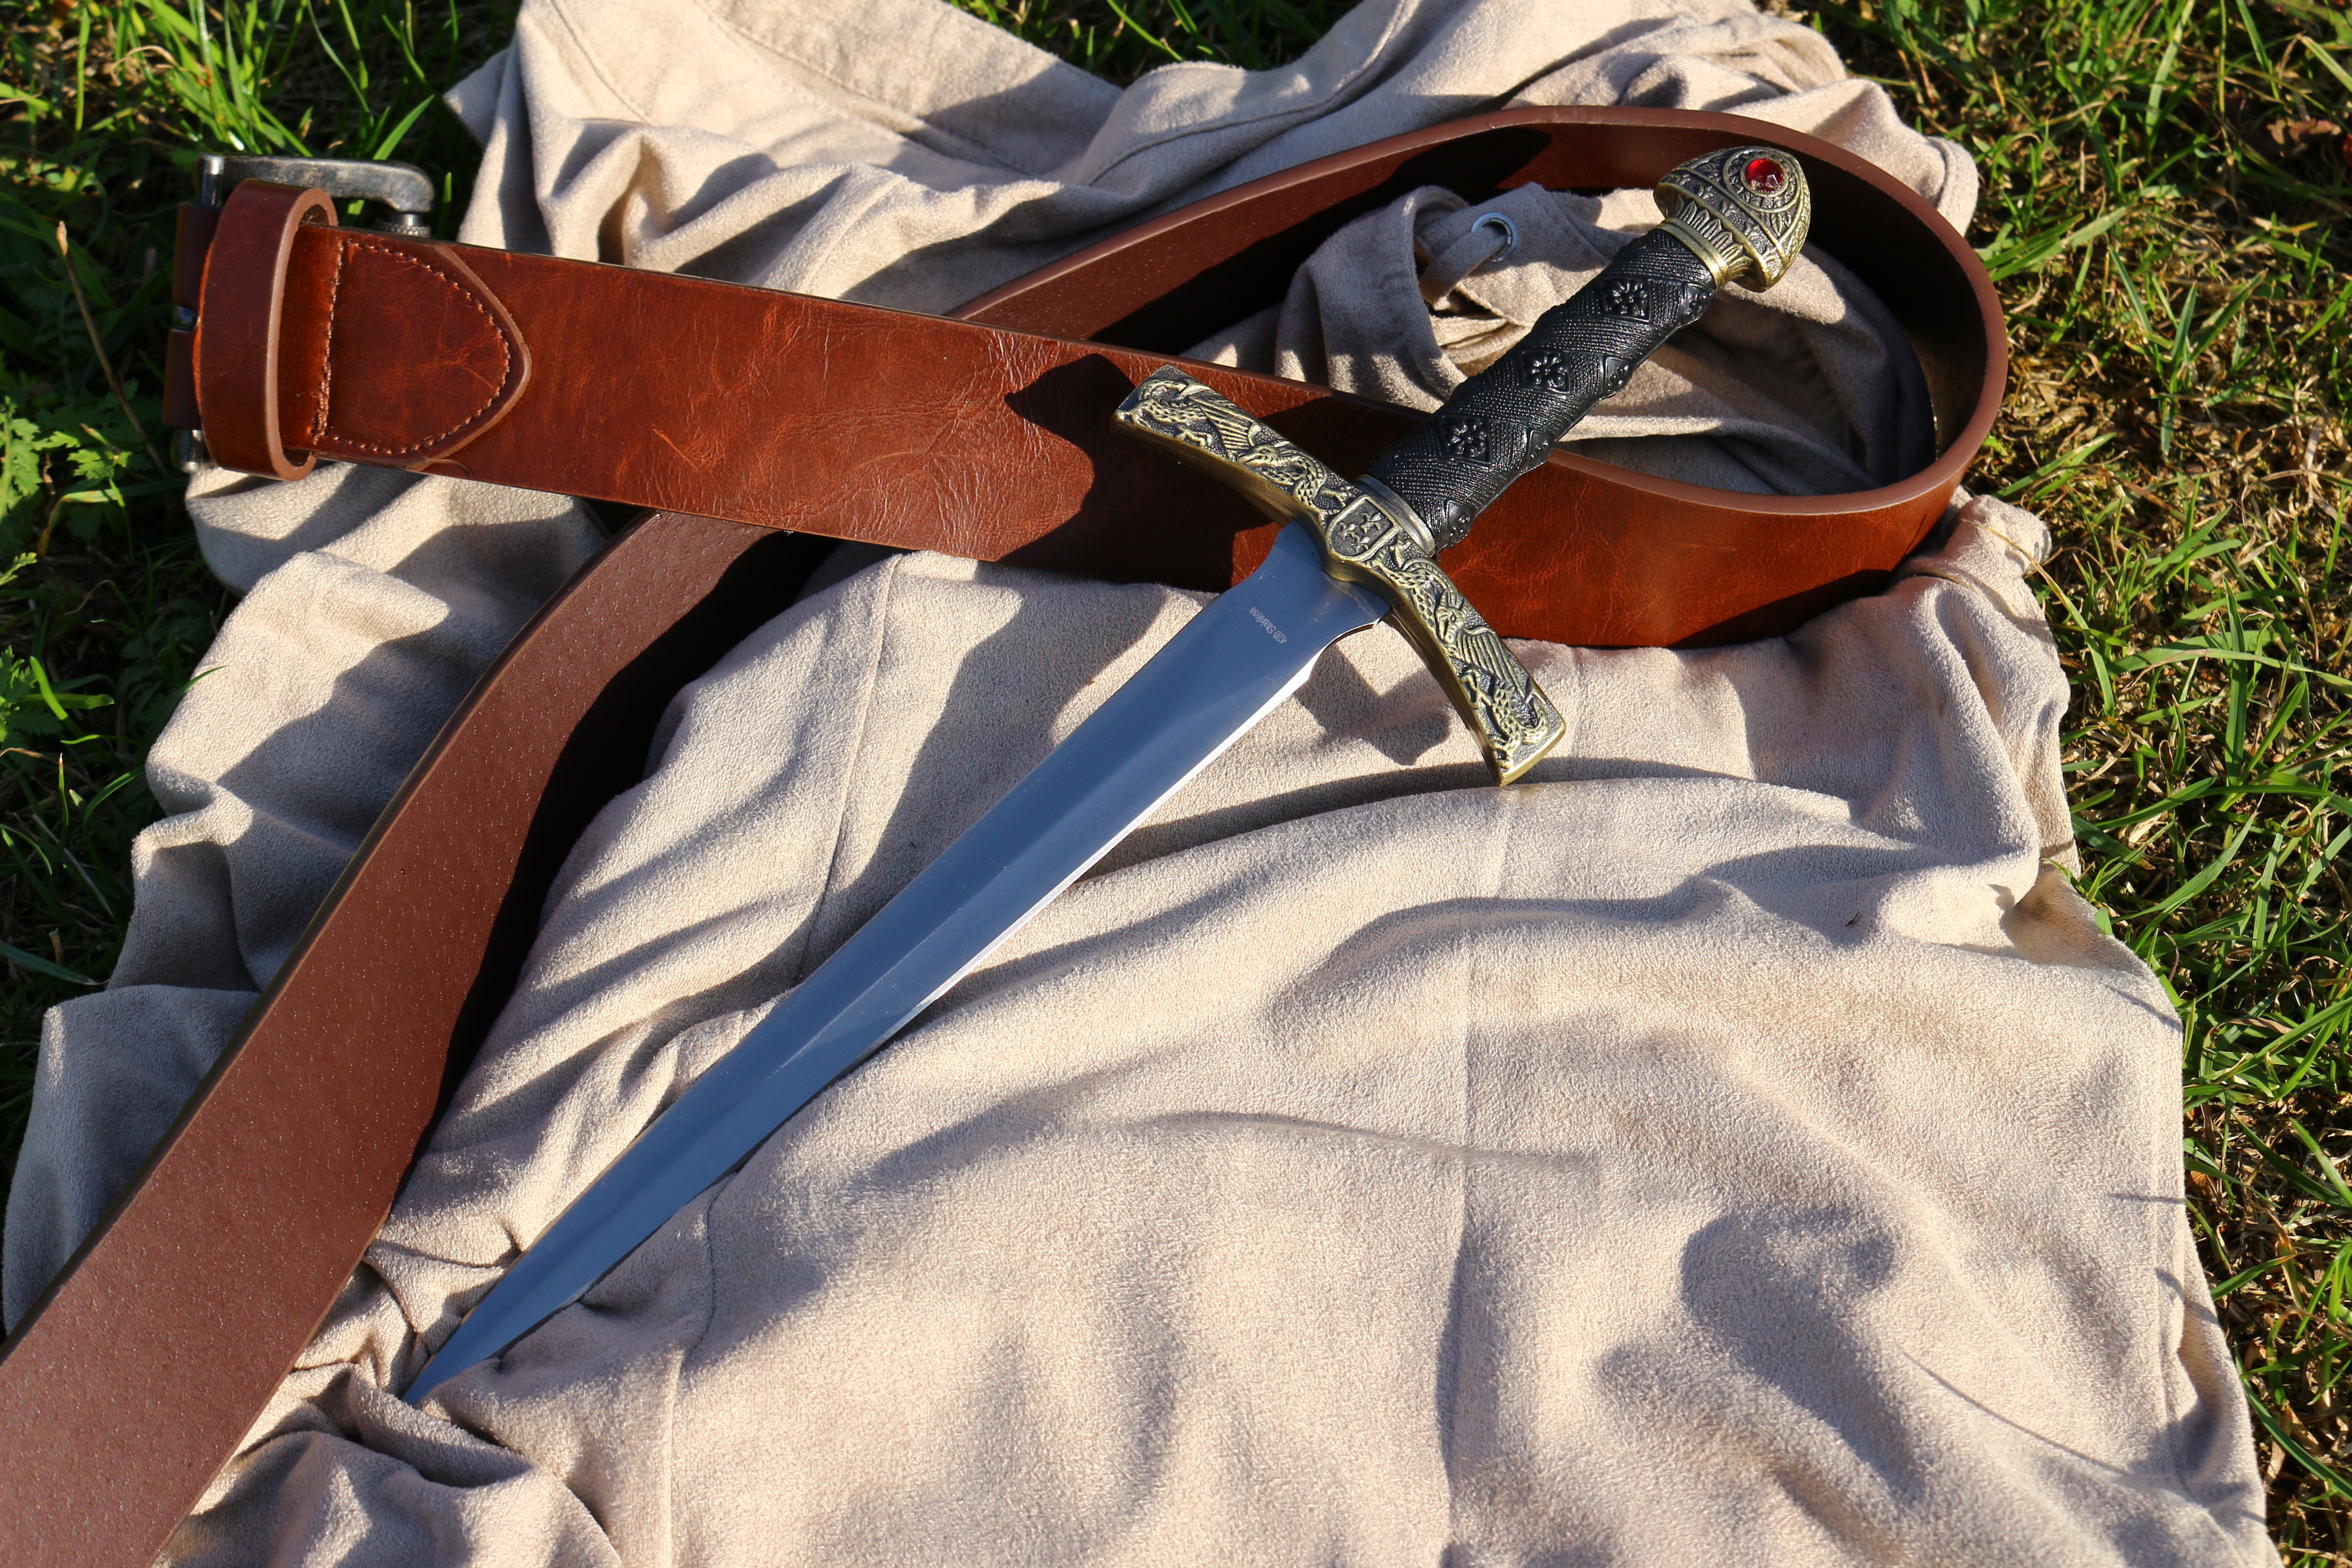
spring, clothing, weapon, outerwear, knife, blade, middle ages, dagger, knife sheath, belts, gun belt